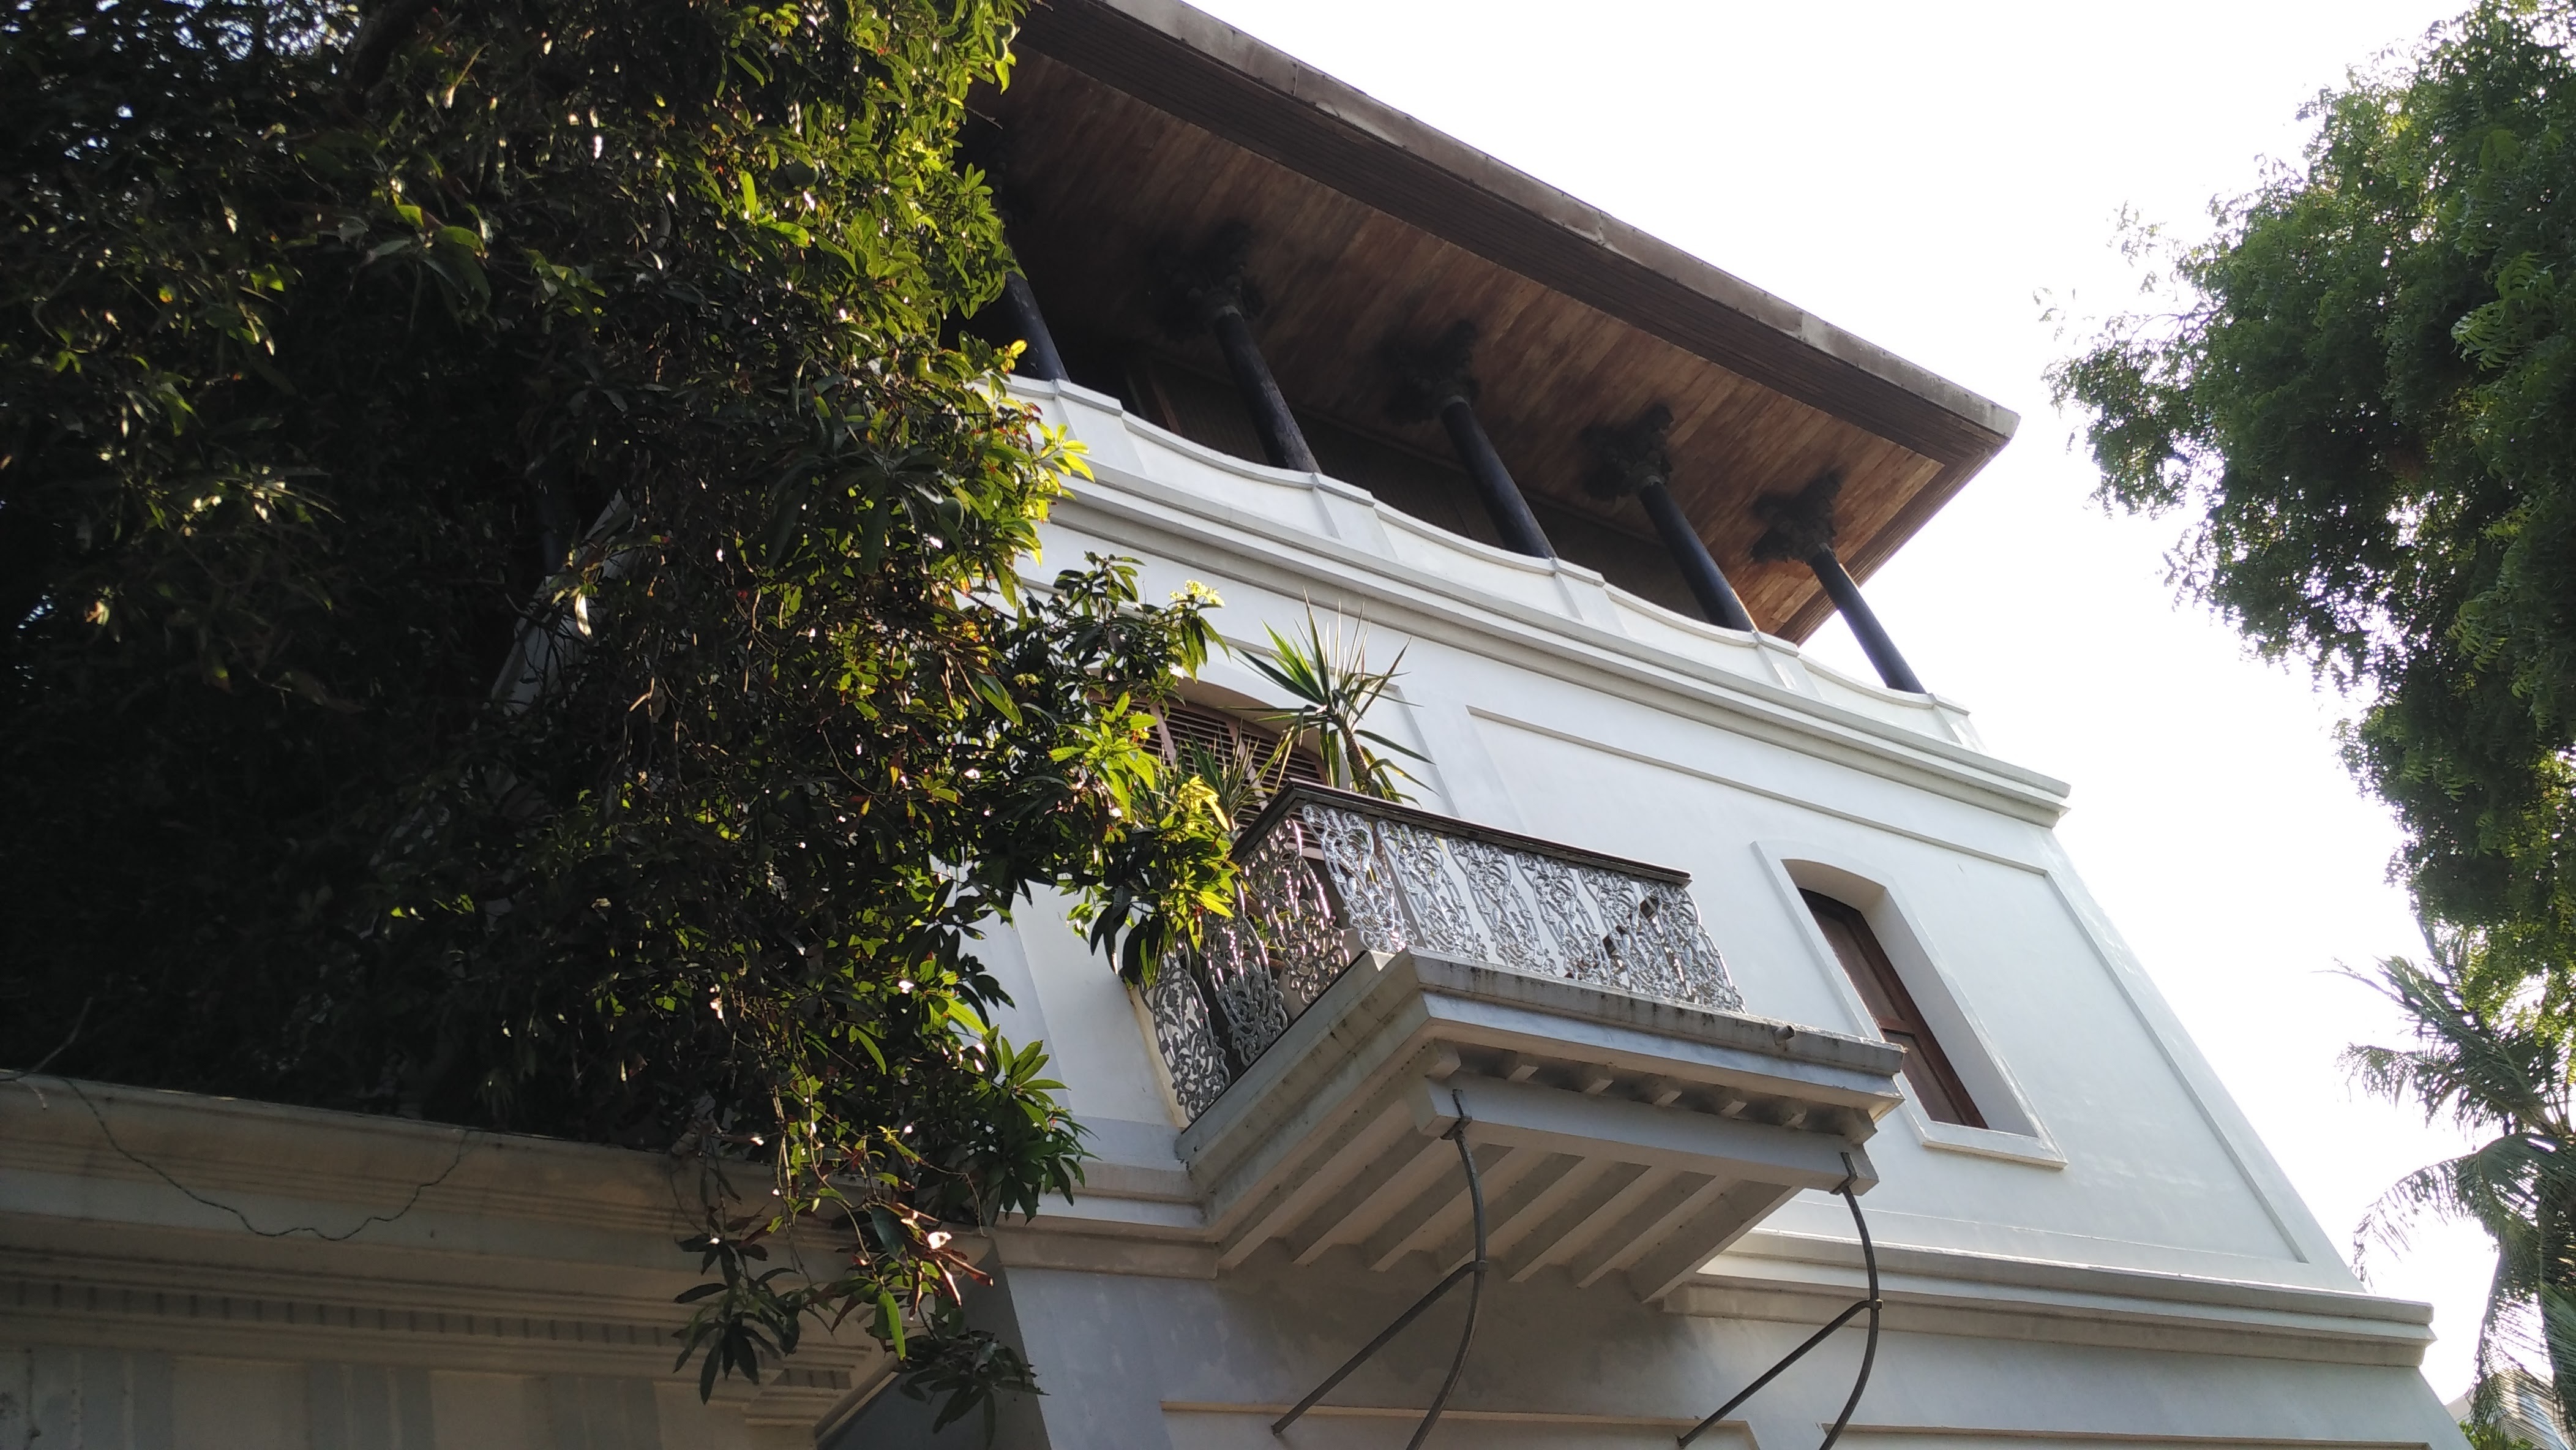
architecture, villa, house, roof, home, facade, property, estate